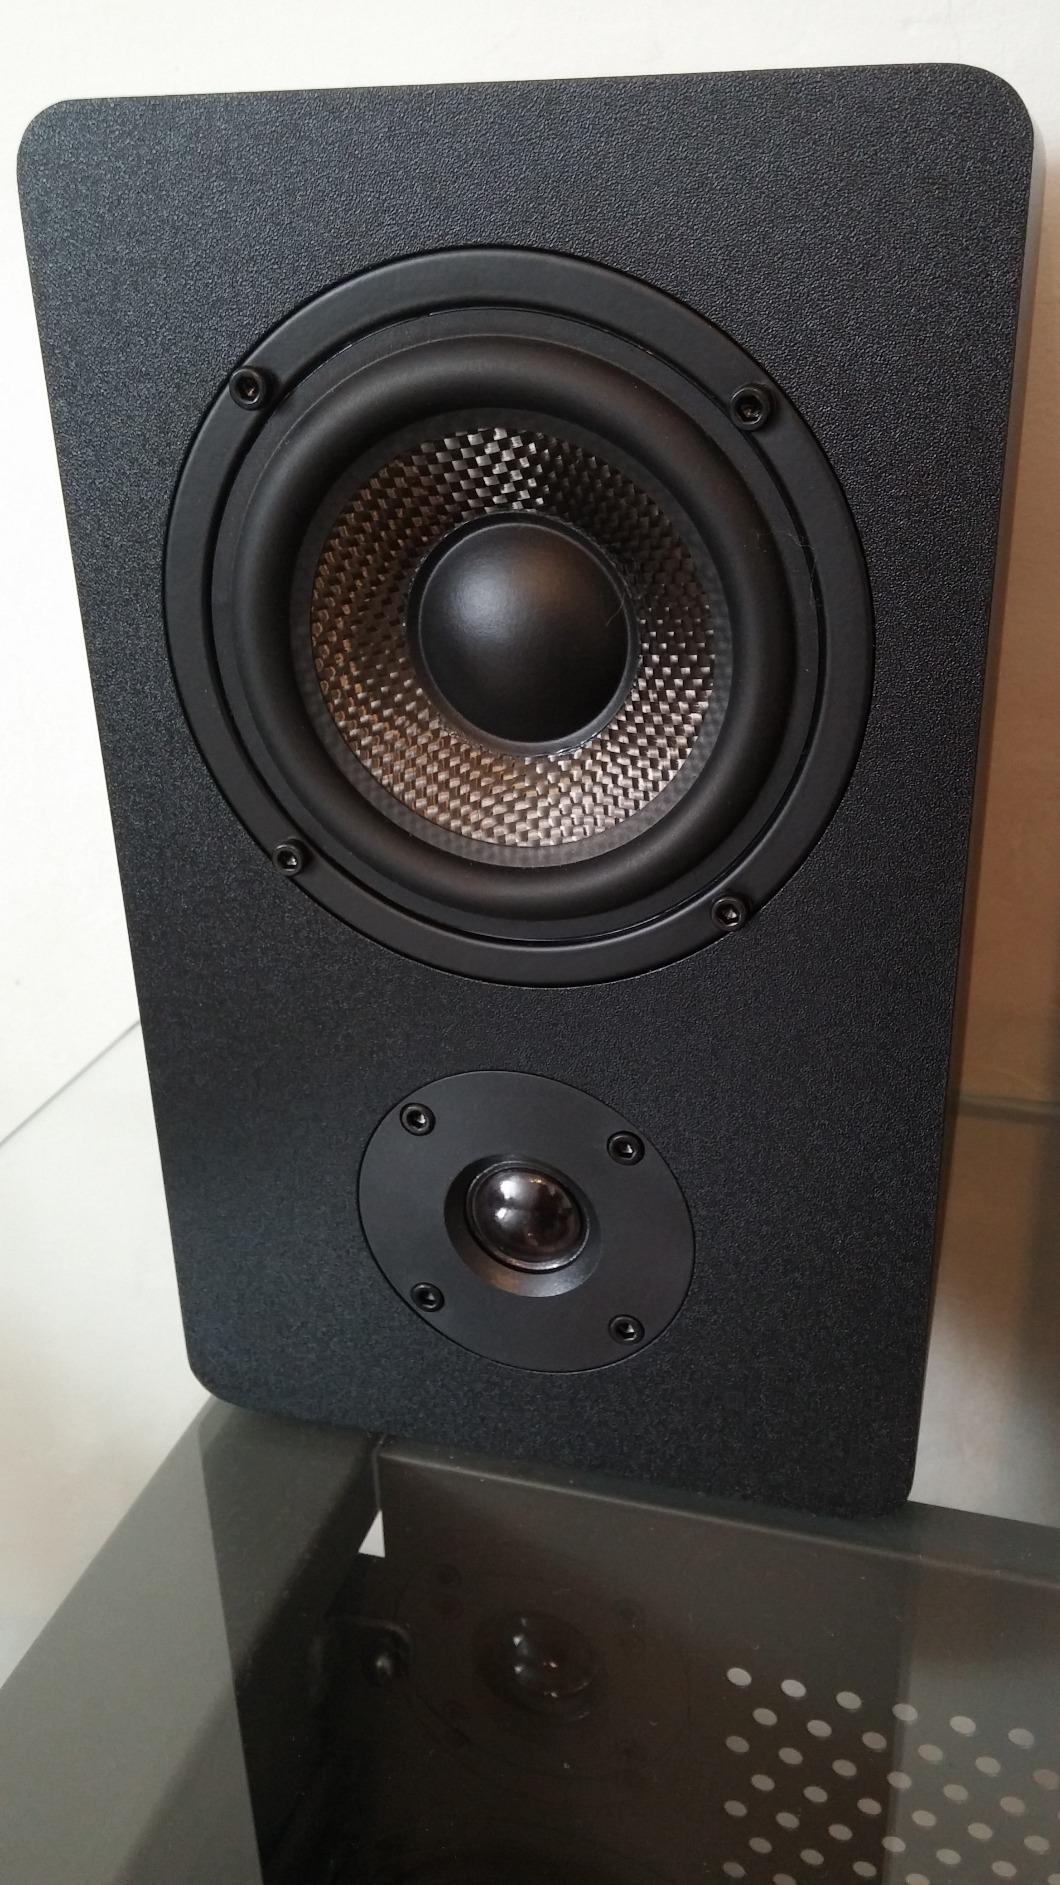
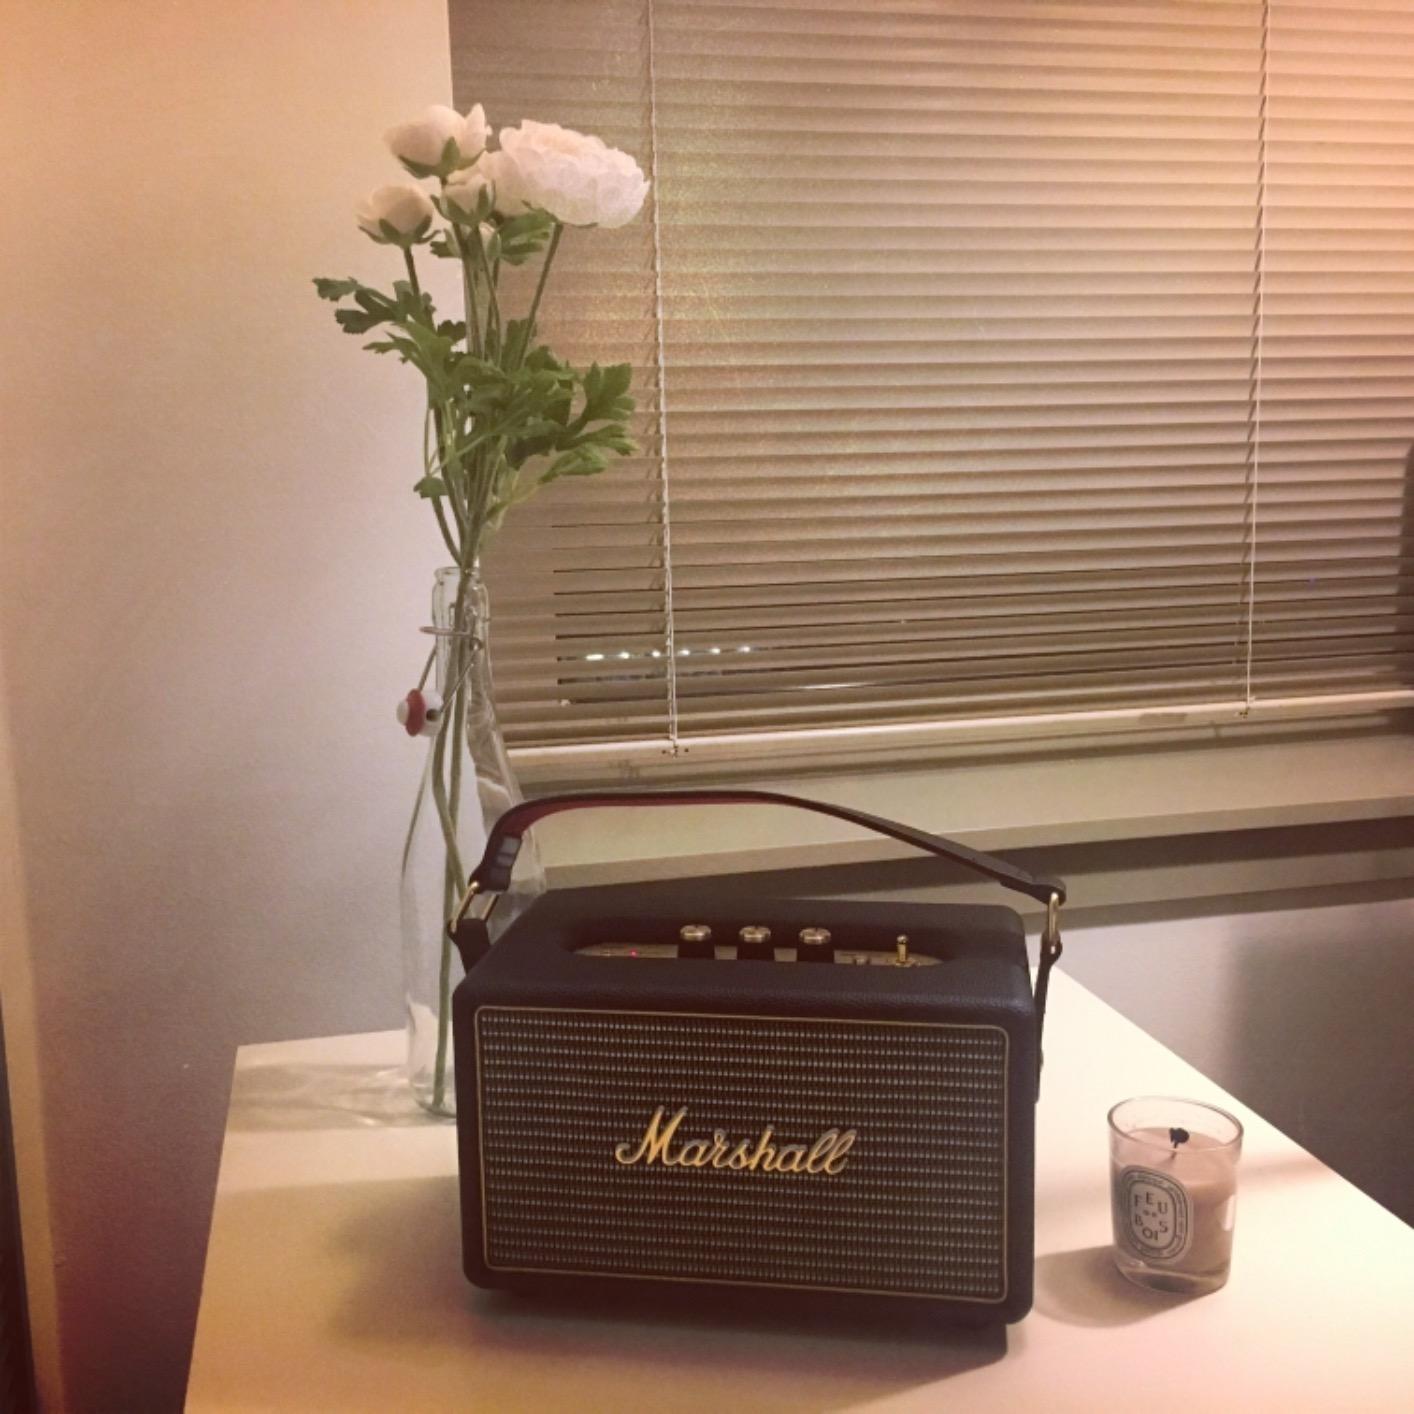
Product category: speaker
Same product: no